Mengtian module

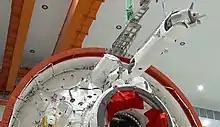
Indexing Robot Arm of Wentian

"Mengtian" also carries a toolbox equipped with a dexterous robotic arm, installed to assist in cargo transfer and payload release, that can be used to launch microsatellites, and an augmented-reality smart glass to assist astronauts with maintenance.